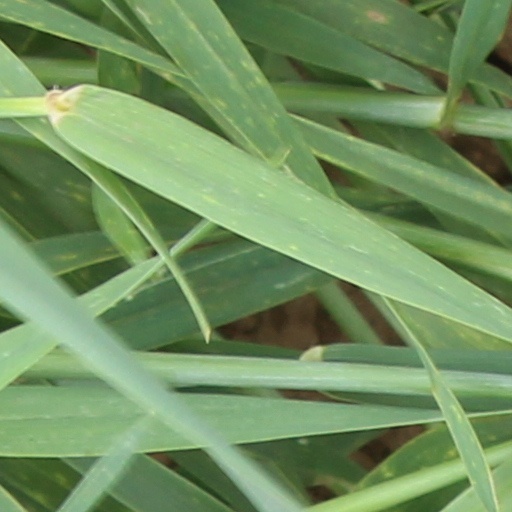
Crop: wheat